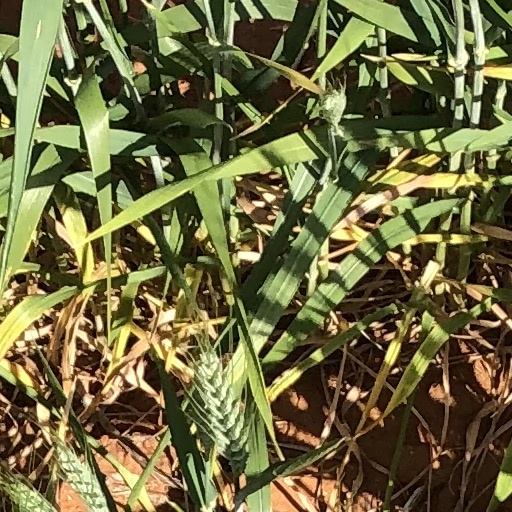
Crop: wheat